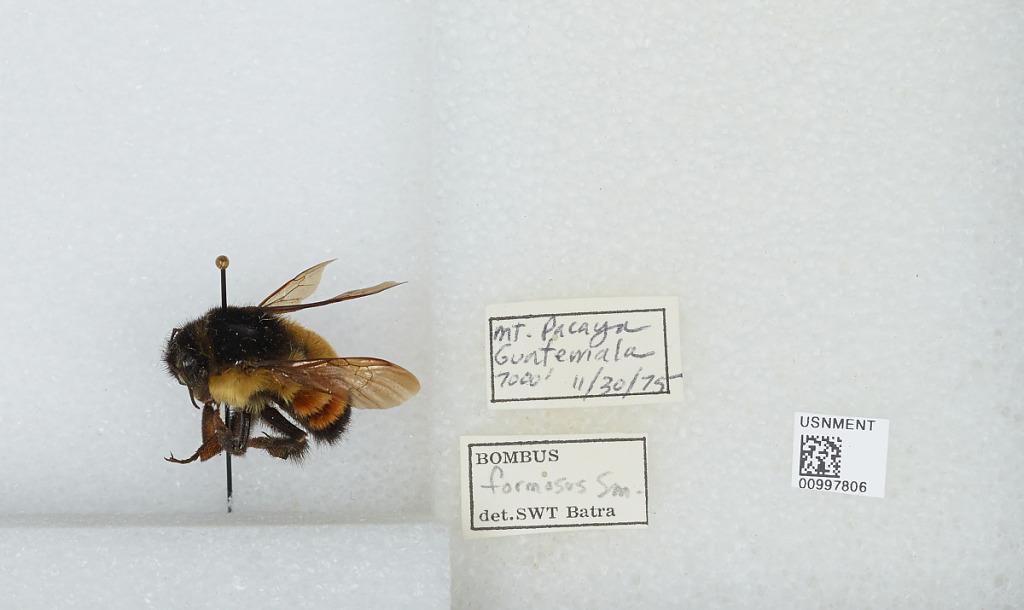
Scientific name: Bombus (Pyrobombus) ephippiatus (Say)
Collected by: S. Batra
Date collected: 1975-11-30
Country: Guatemala
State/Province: Escuintla
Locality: Mount Pacaya
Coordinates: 14.3808, -90.6011
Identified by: Batra, S. W.T.